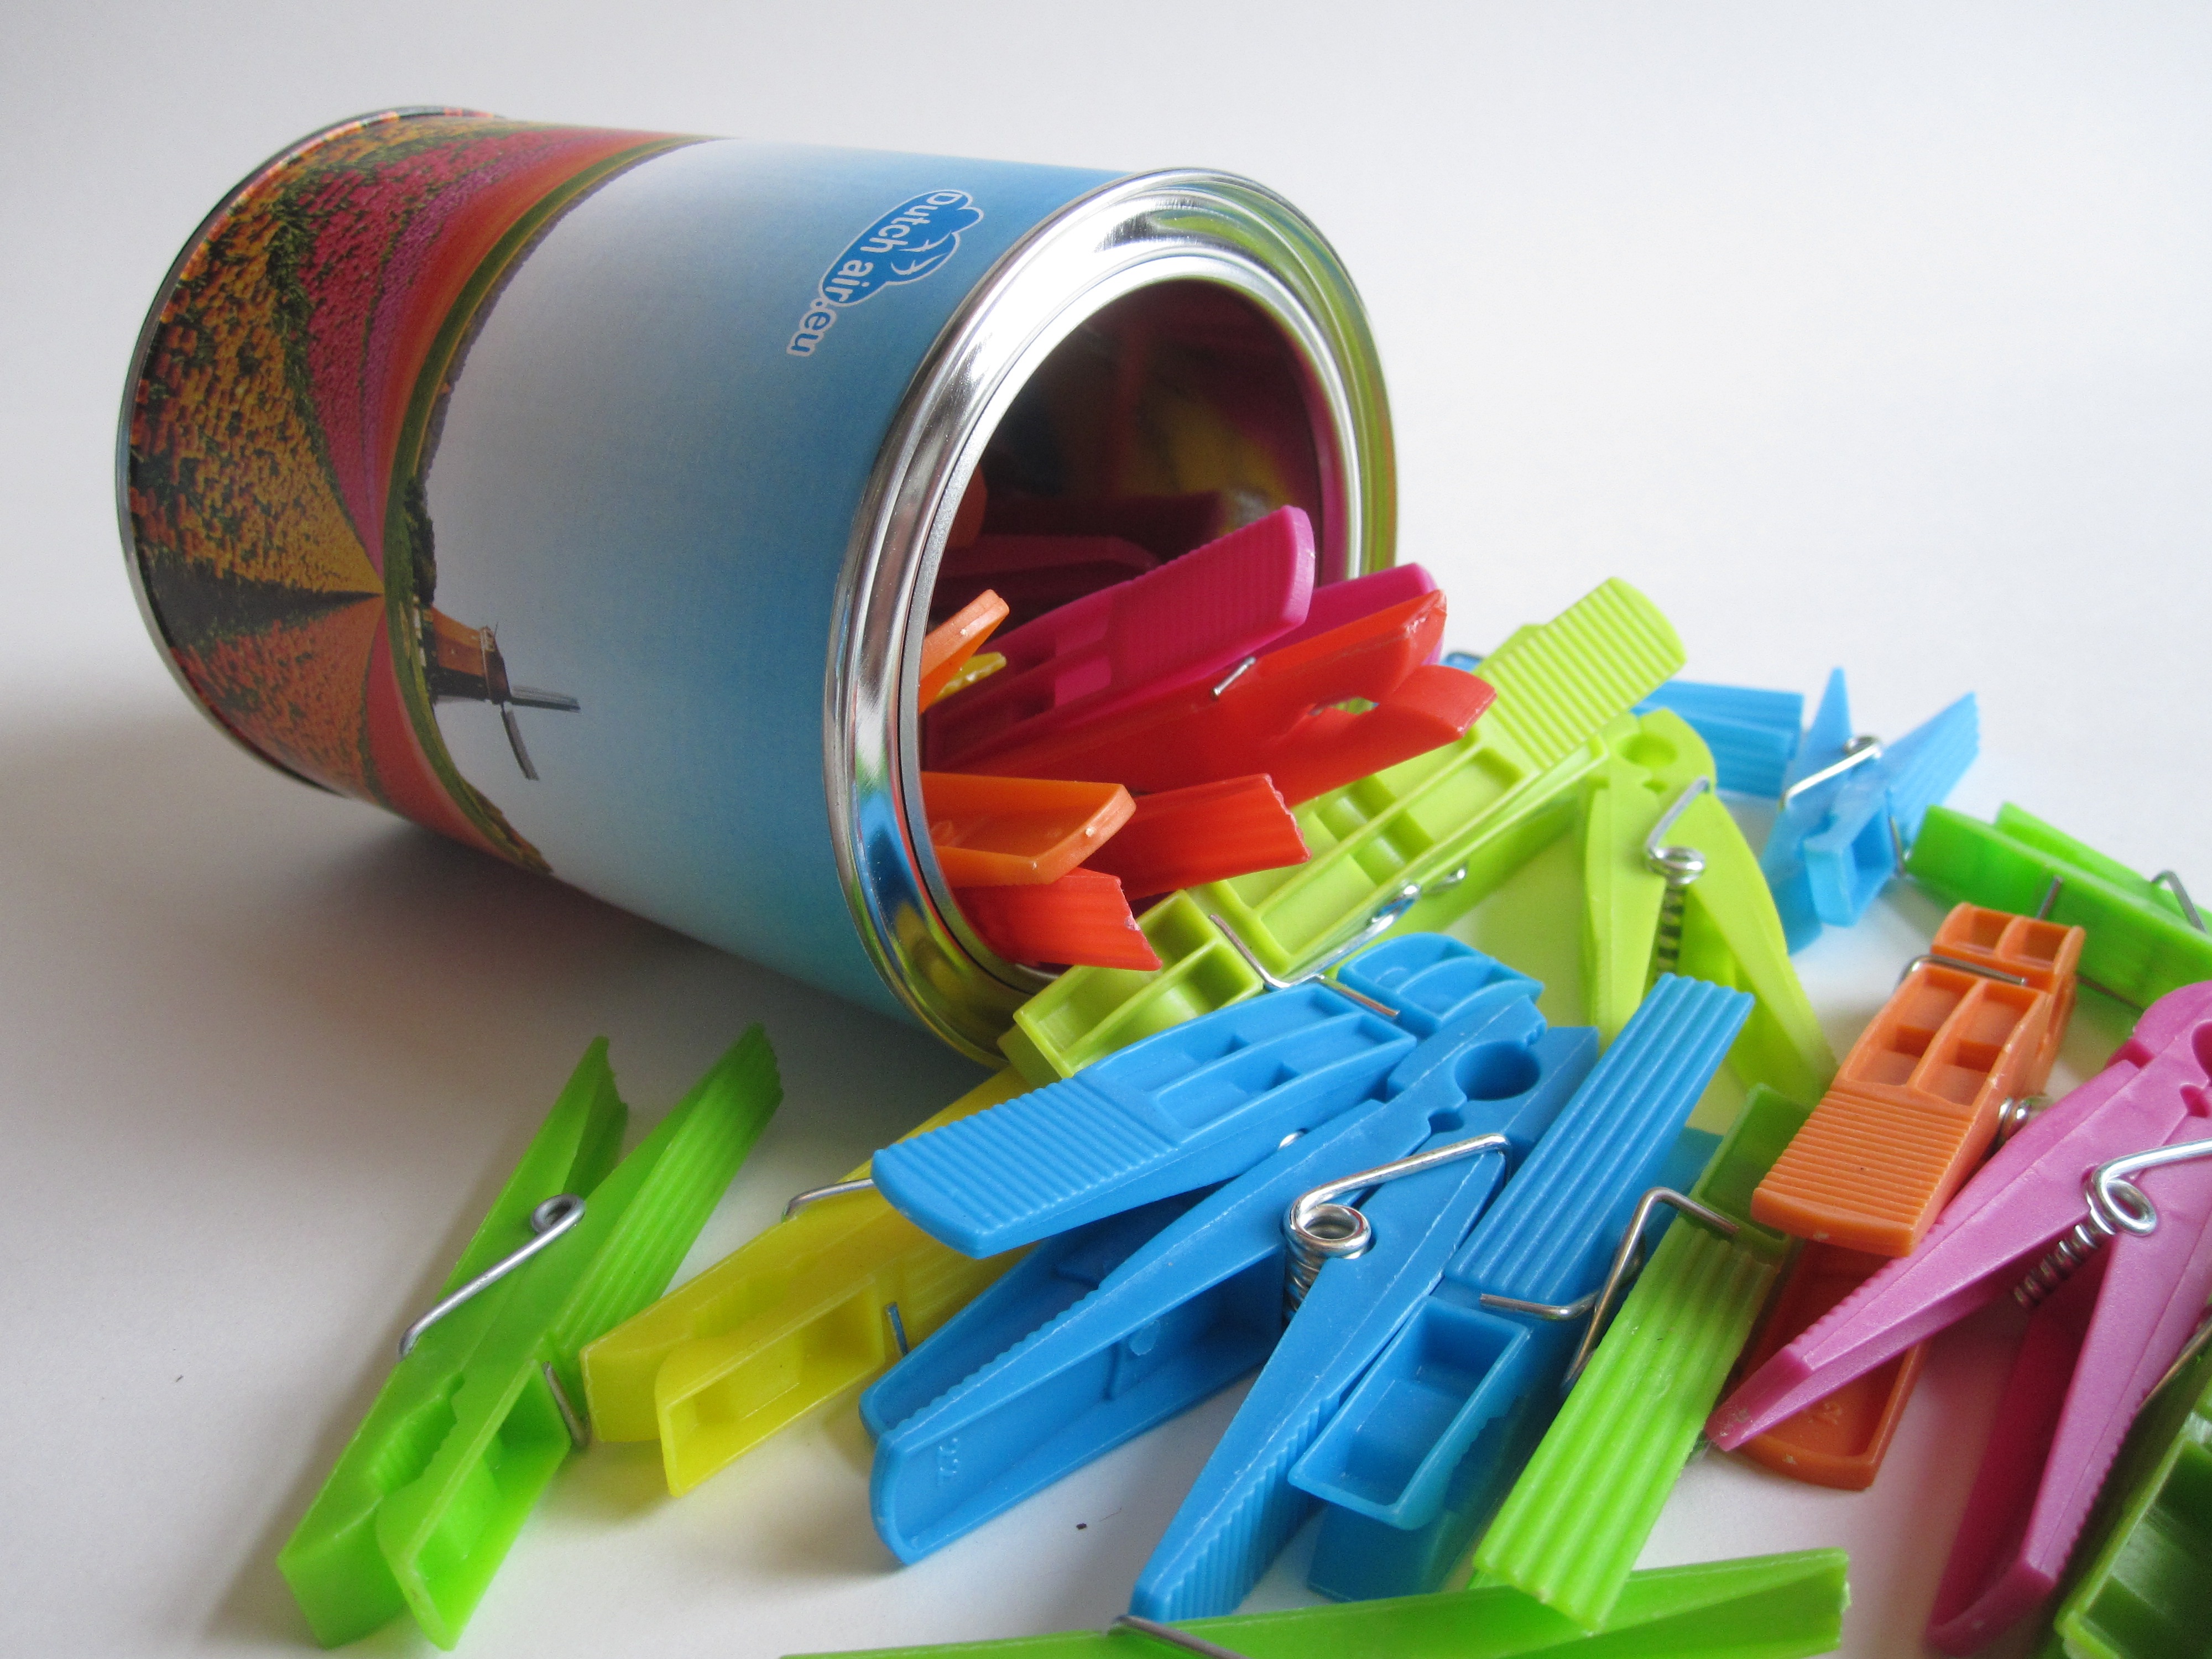
white, gift, orange, store, green, red, color, metal, clothing, colorful, yellow, paper, toy, sheet, product, hang, glance, tin, clothes pegs, wasdraad